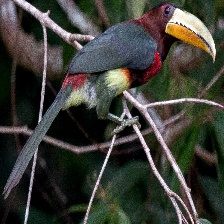
Species: IVORY BILLED ARACARI
Scientific name: PTEROGLOSSUS AZARA
ImageNet parent category: toucan